Cloughton

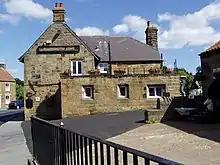
The Blacksmiths Arms

St Mary's Church, Cloughton lies in the village, as do two pubs – the Blacksmiths Arms and the Red Lion. It is home to a large conference centre and hotel called "Cober Hill". It has cricket and football pitches. The church was demolished in 1831, and rebuilt completely in 1889 and is now a grade II listed structure.